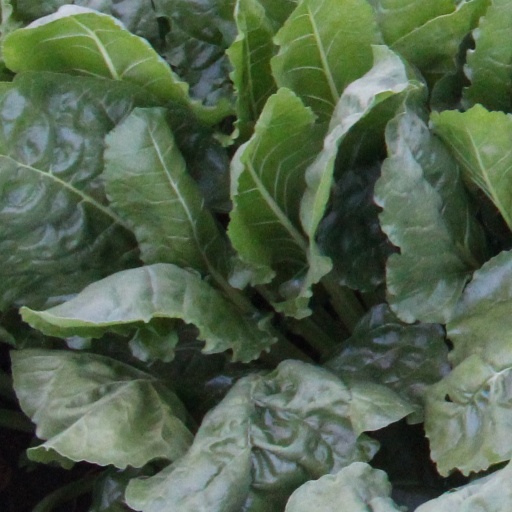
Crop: sugar beet